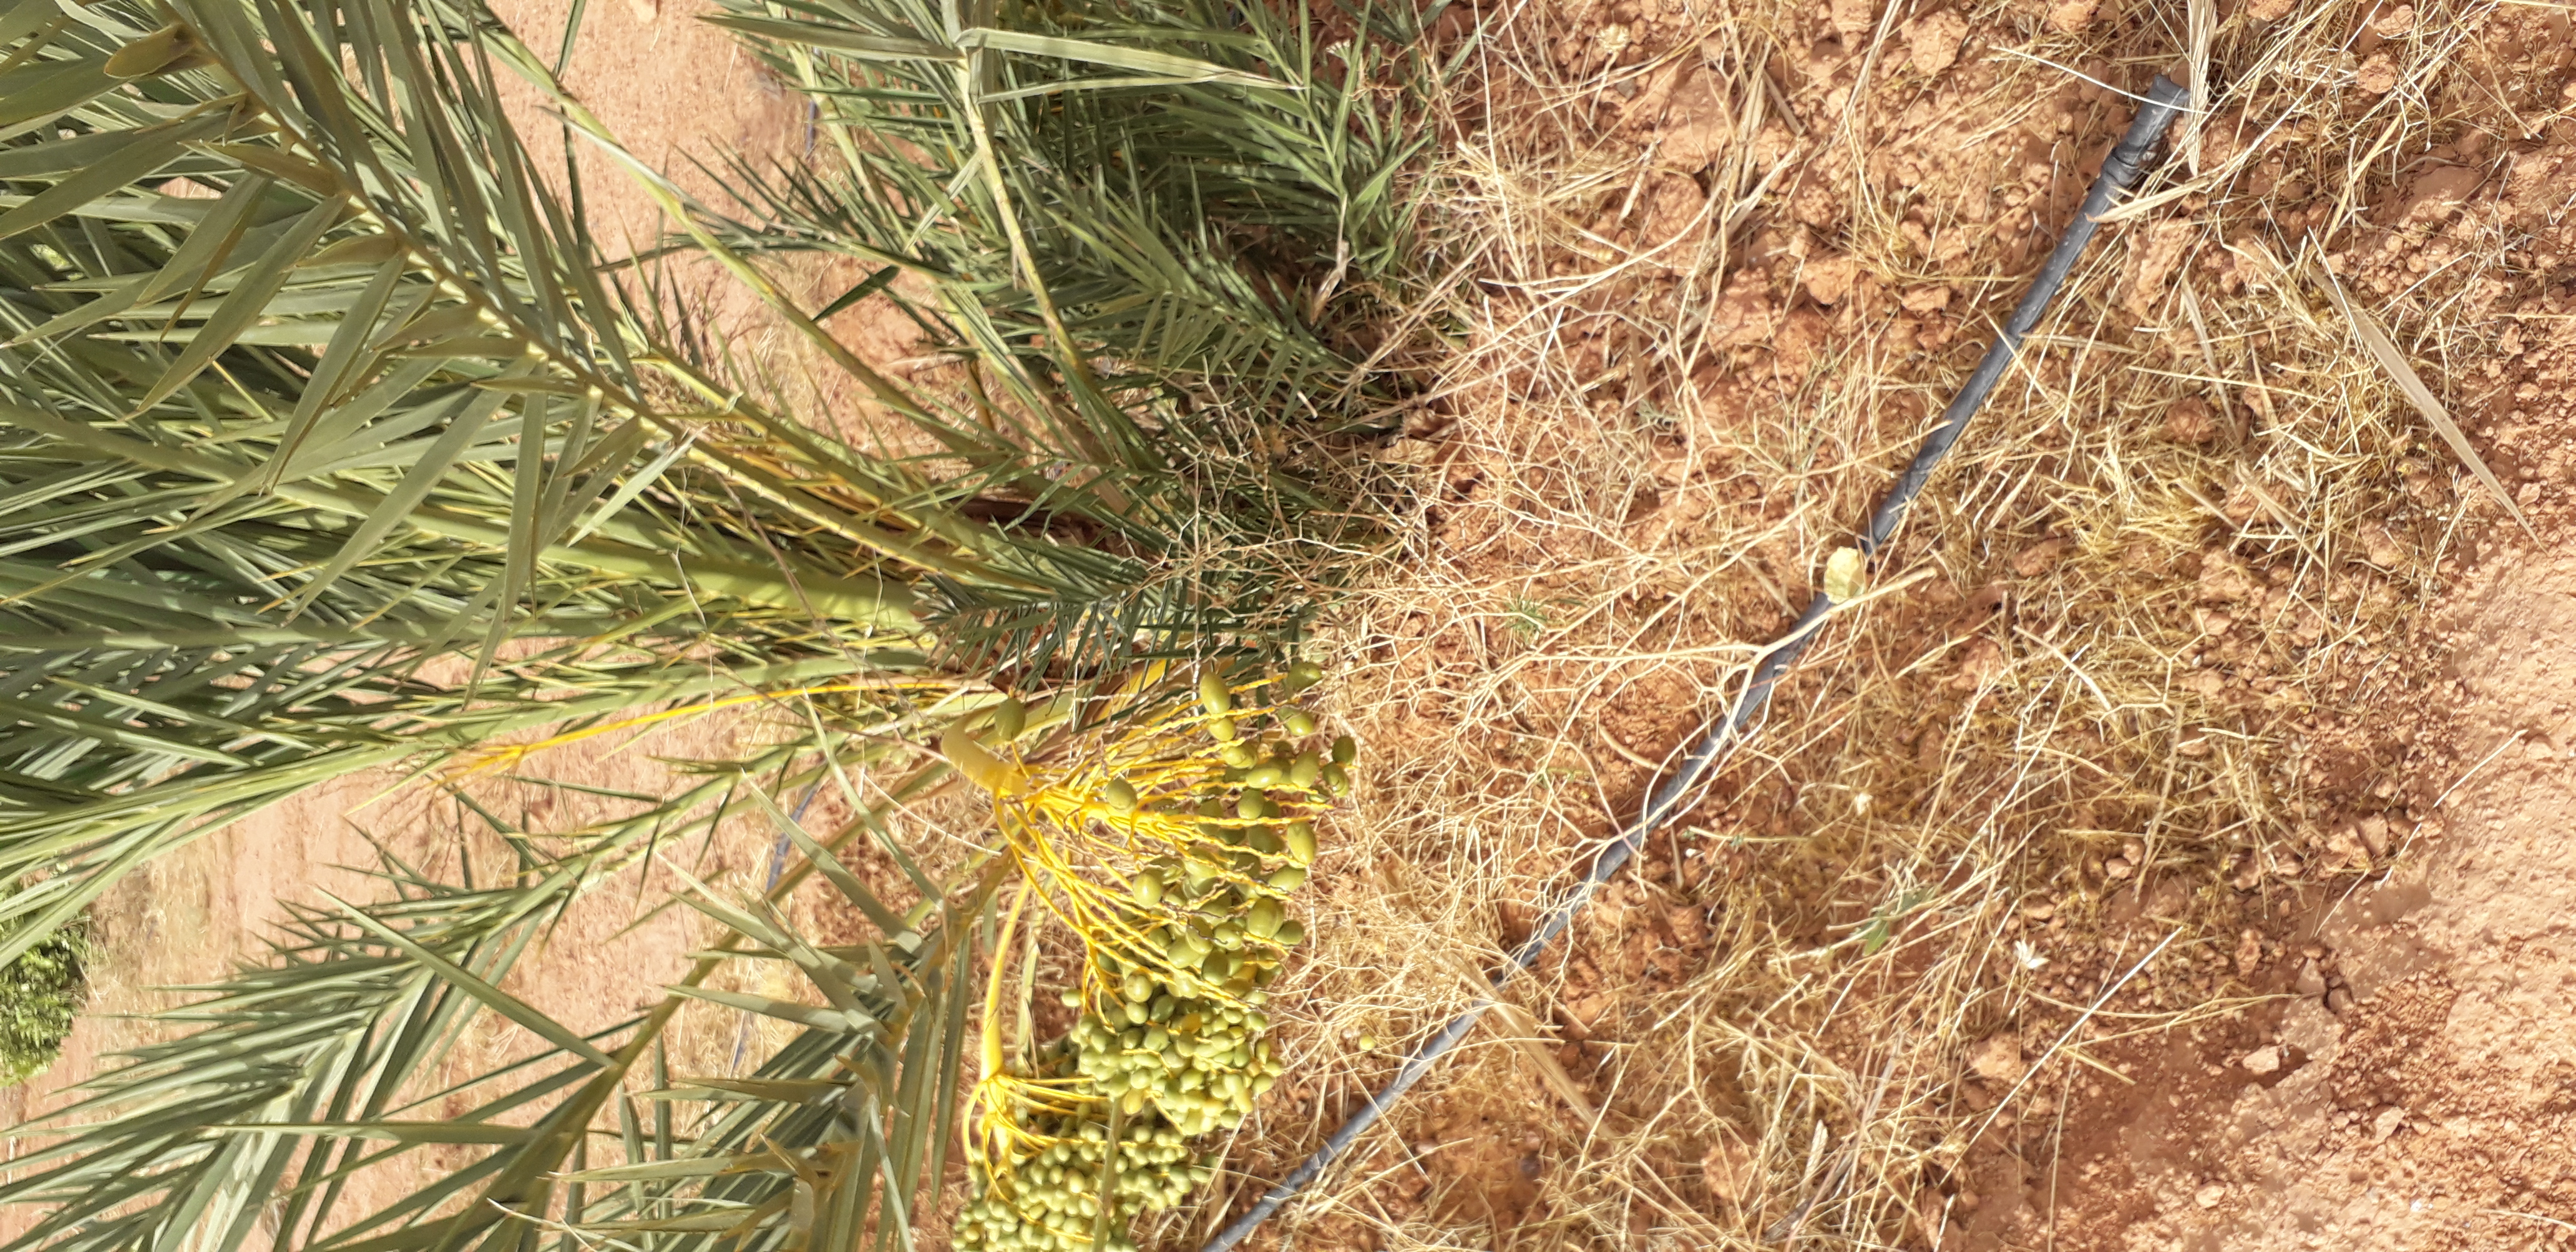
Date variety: kholt